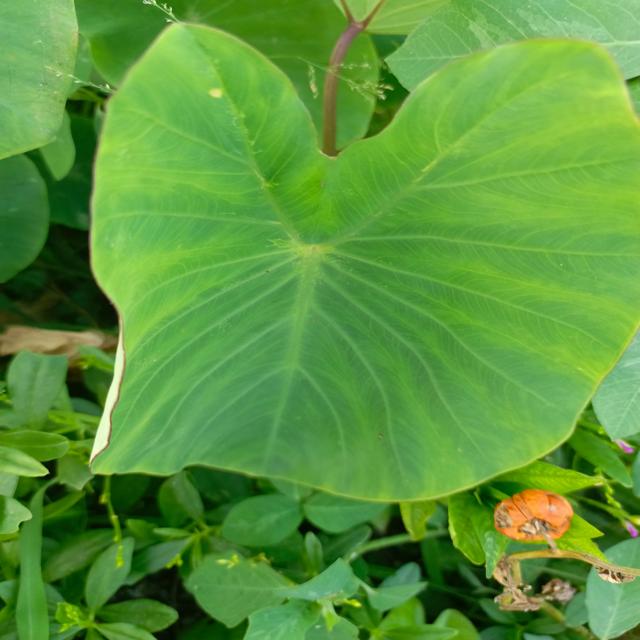
Label: Healthy